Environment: real
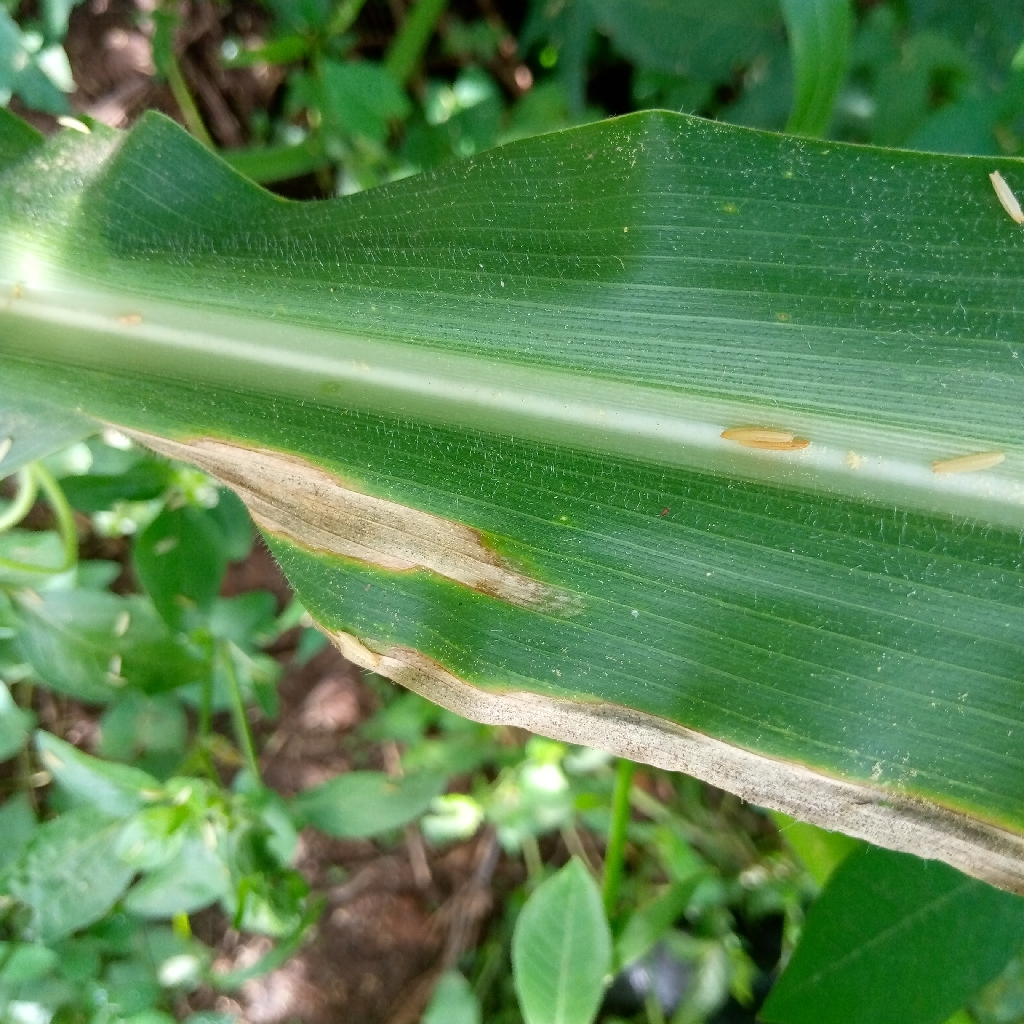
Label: northern_corn_leaf_blight